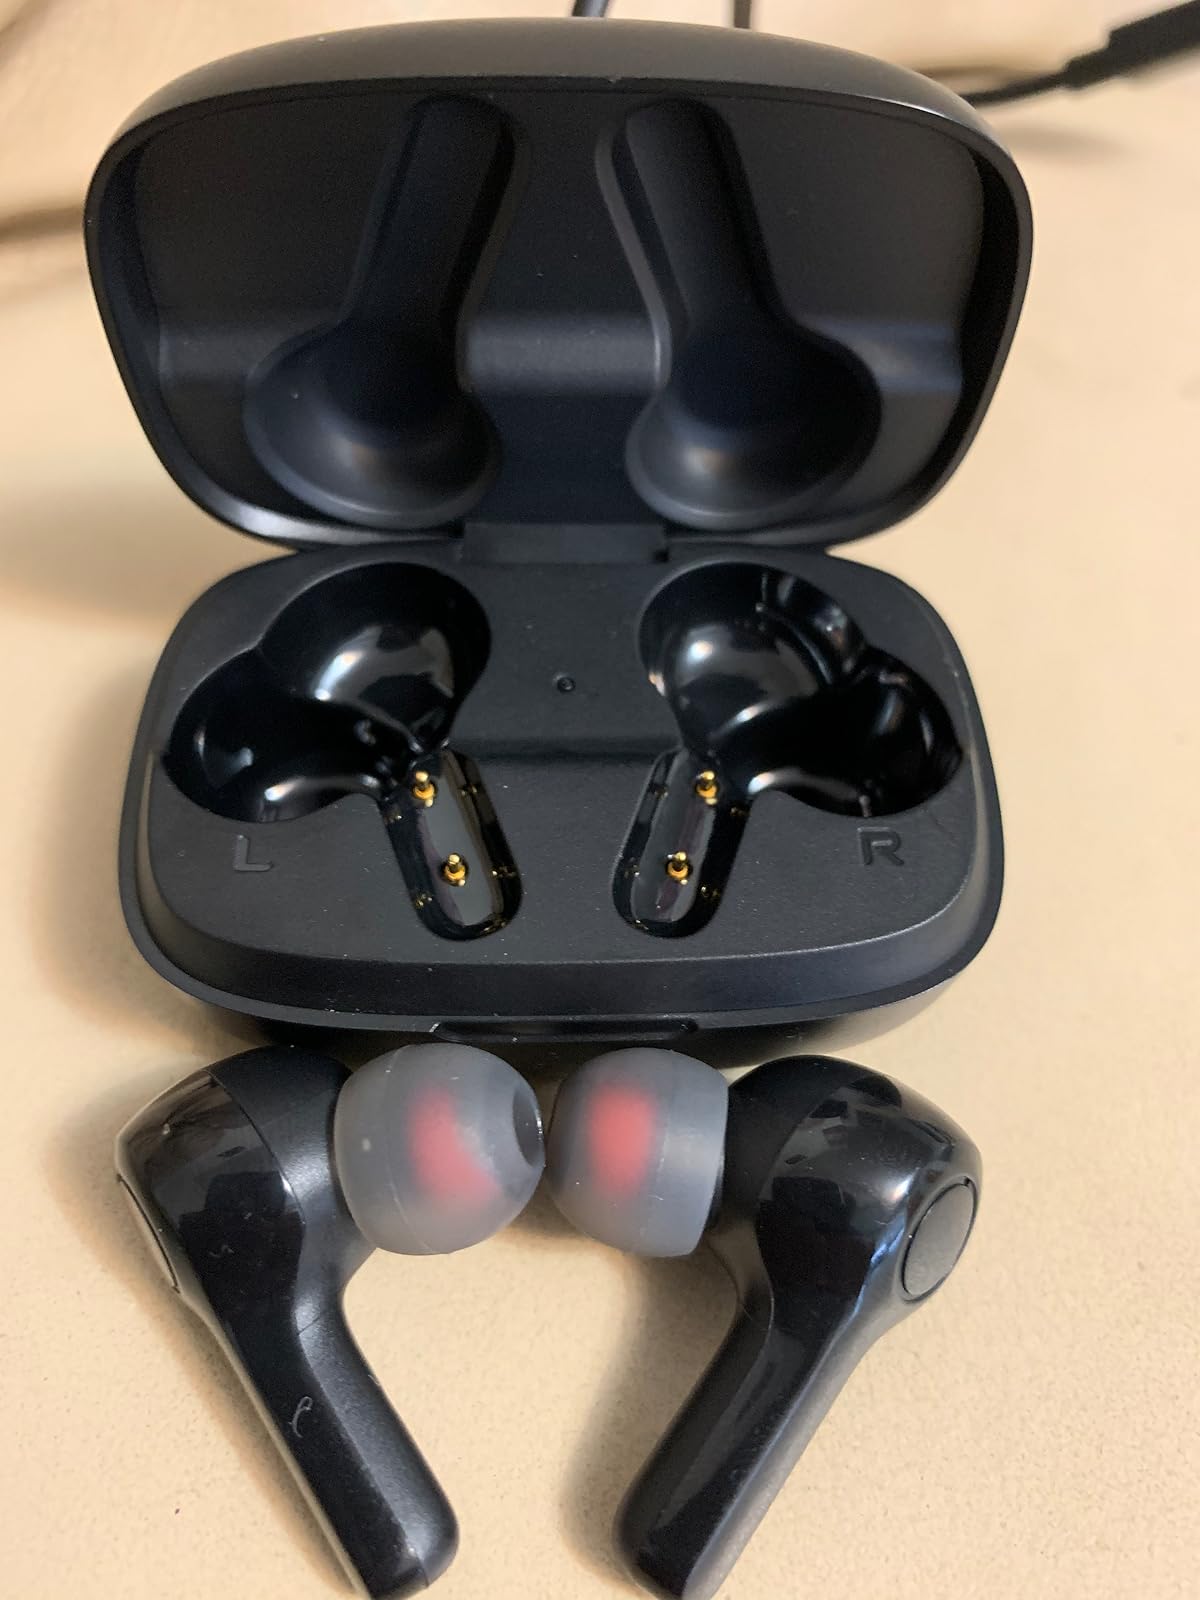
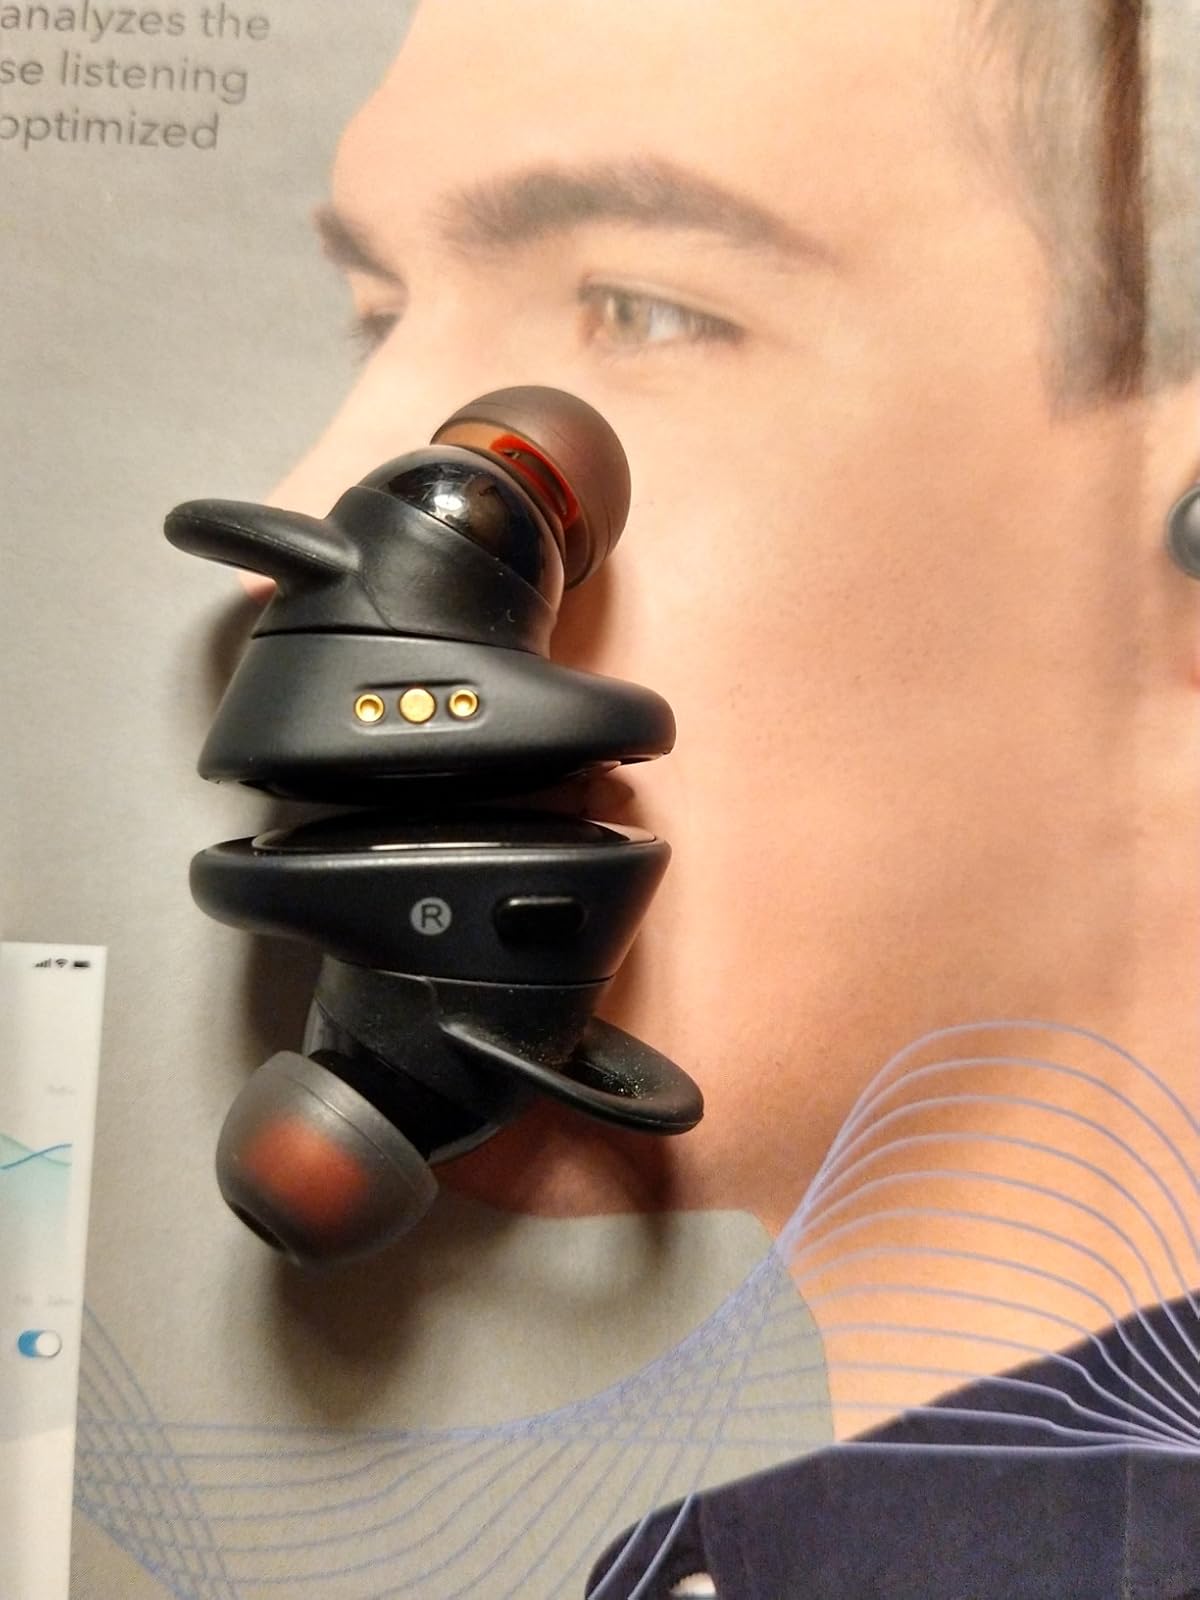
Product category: earbuds
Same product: no